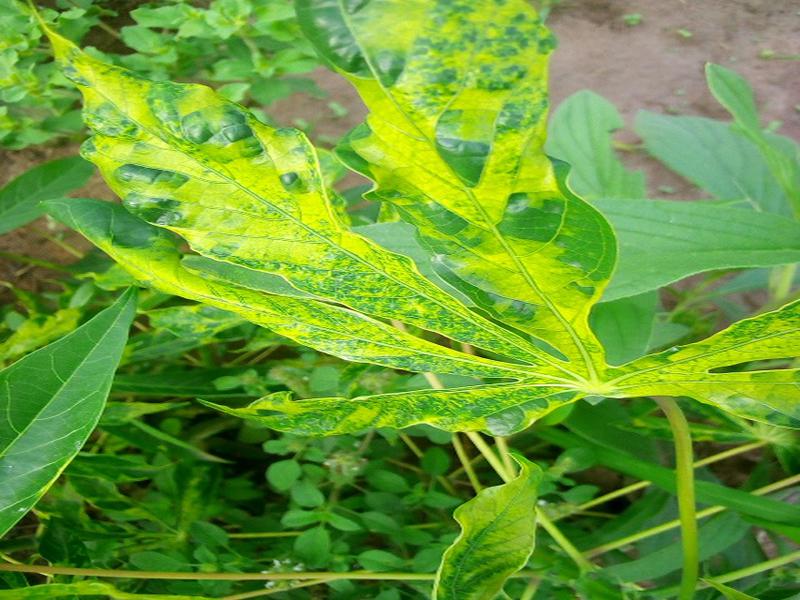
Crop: cassava
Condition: mosaic_disease